Behaalotecha

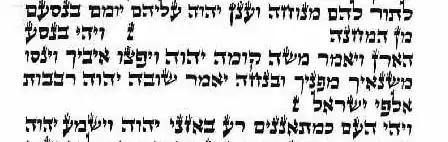
Numbers 10:33–11:1 in a Torah scroll

The Sages taught that inverted "nuns" ( ] ) bracket the verses Numbers 10:35–36, about how the Ark would move, to teach that the verses are not in their proper place. But Rabbi said that the "nuns" do not appear there on that account, but because Numbers 10:35–36 constitute a separate book. It thus follows according to Rabbi that there are seven books of the Torah, and this accords with the interpretation that Rabbi Samuel bar Naḥmani made in the name of Rabbi Jonathan of Proverbs 9:1, when it says, "She [Wisdom] has hewn out her seven pillars," referring to seven Books of the Law. Rabban Simeon ben Gamaliel, however, taught that Numbers 10:35–36 were written where they are to provide a break between two accounts of Israel's transgressions. The first account appears in Numbers 10:33, "they set forward from the mount of the Lord three days' journey," which Rabbi Ḥama ben Ḥanina said meant that the Israelites turned away from following the Lord within three short days, and the second account appears in Numbers 11:1, which reports the Israelites' murmurings. Rav Ashi taught that Numbers 10:35–36 more properly belong in Numbers 2, which reports how the Tabernacle would move.